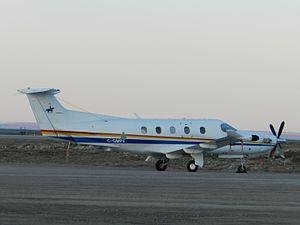
Le Pilatus PC-12 est un avion d'affaires monomoteur à turbopropulseur, qui peut également être utilisé comme cargo ou pour le transport de neuf passagers maximum. Il est capable de faire des décollages et atterrissages courts.